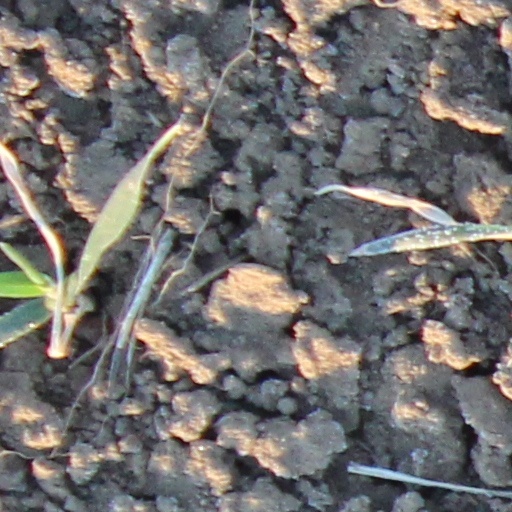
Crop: wheat